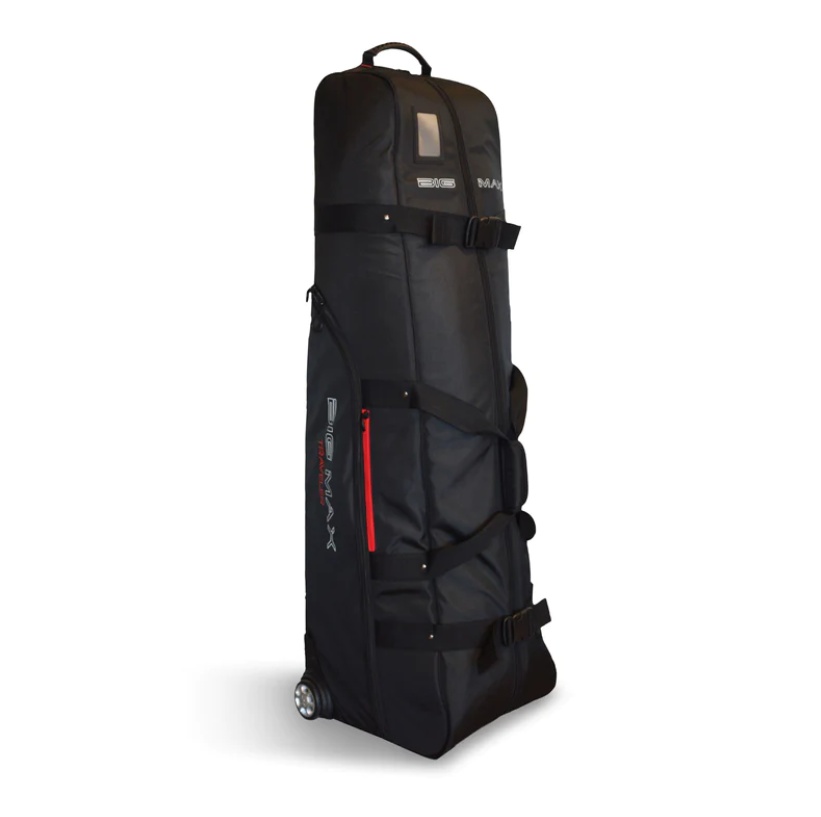
BIG MAX TRAVEL COVER TRAVELER
The Travelcover Traveler is a high-tech travelcover with 2 wheels. It can be easily transported with the EZ-UP Upright Transport System. It is also equipped with an internal racket protection, 2 external, large storage compartments and skate wheels with ball bearings. 2 internal compartments give your valuables the right place
Brand: LT Golf Shop
Category: Sporting Goods > Outdoor Recreation > Golf > Golf Bag Accessories > Golf Bag Covers & Cases